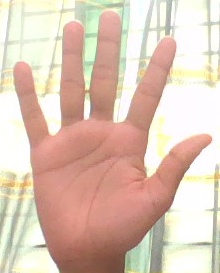
ASL sign: 5